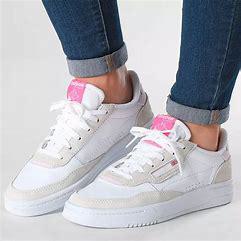
Brand: Reebok
Model: Court Peak